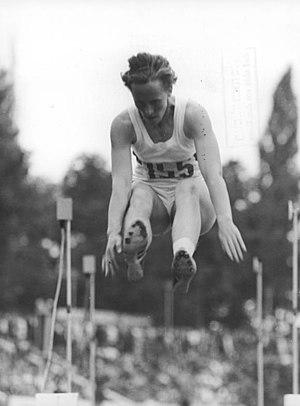
Margrit Herbst, née le 10 février 1947 à Magdebourg et mariée dès 1971 Olfert, est une ancienne athlète est-allemande, spécialiste du pentathlon et du saut en longueur. Active dans les années 1970, son plus grand succès a été sa médaille de bronze au pentathlon aux championnats d'Europe de 1971 à Helsinki.